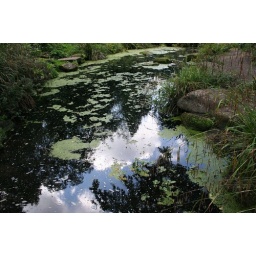
The trees, clouds and sky reflected in the small lake in Saltwell Park